Seychelles

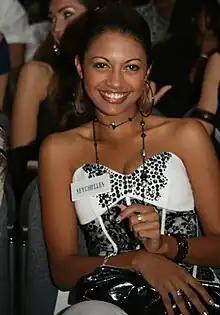
Miss Seychelles 2008, Elena Angione

Staple foods of Seychelles include fish, seafood and shellfish dishes, often accompanied with rice. Fish dishes are cooked several ways, such as steamed, grilled, wrapped in banana leaves, baked, salted and smoked. Curry dishes with rice are also a significant part of the country's cuisine.